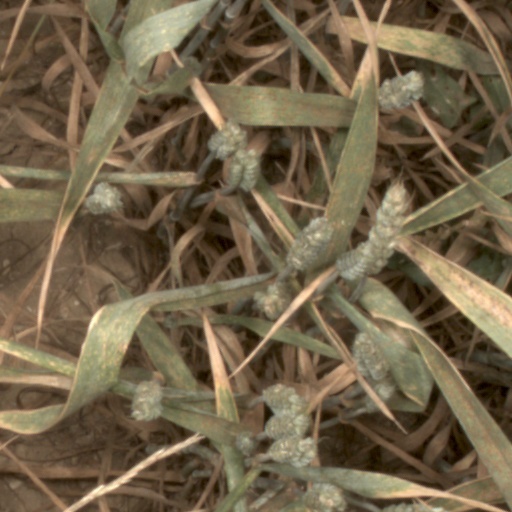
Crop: wheat